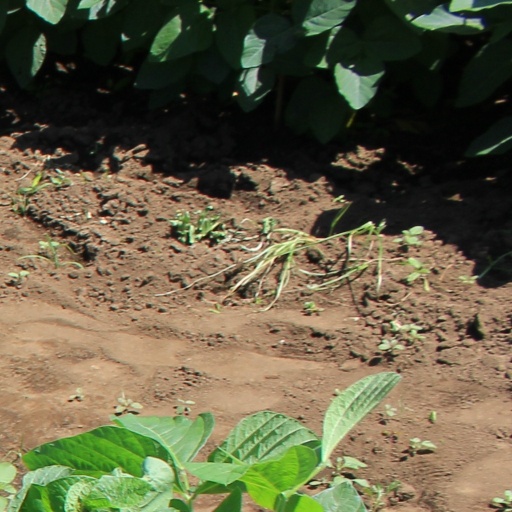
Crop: soybean